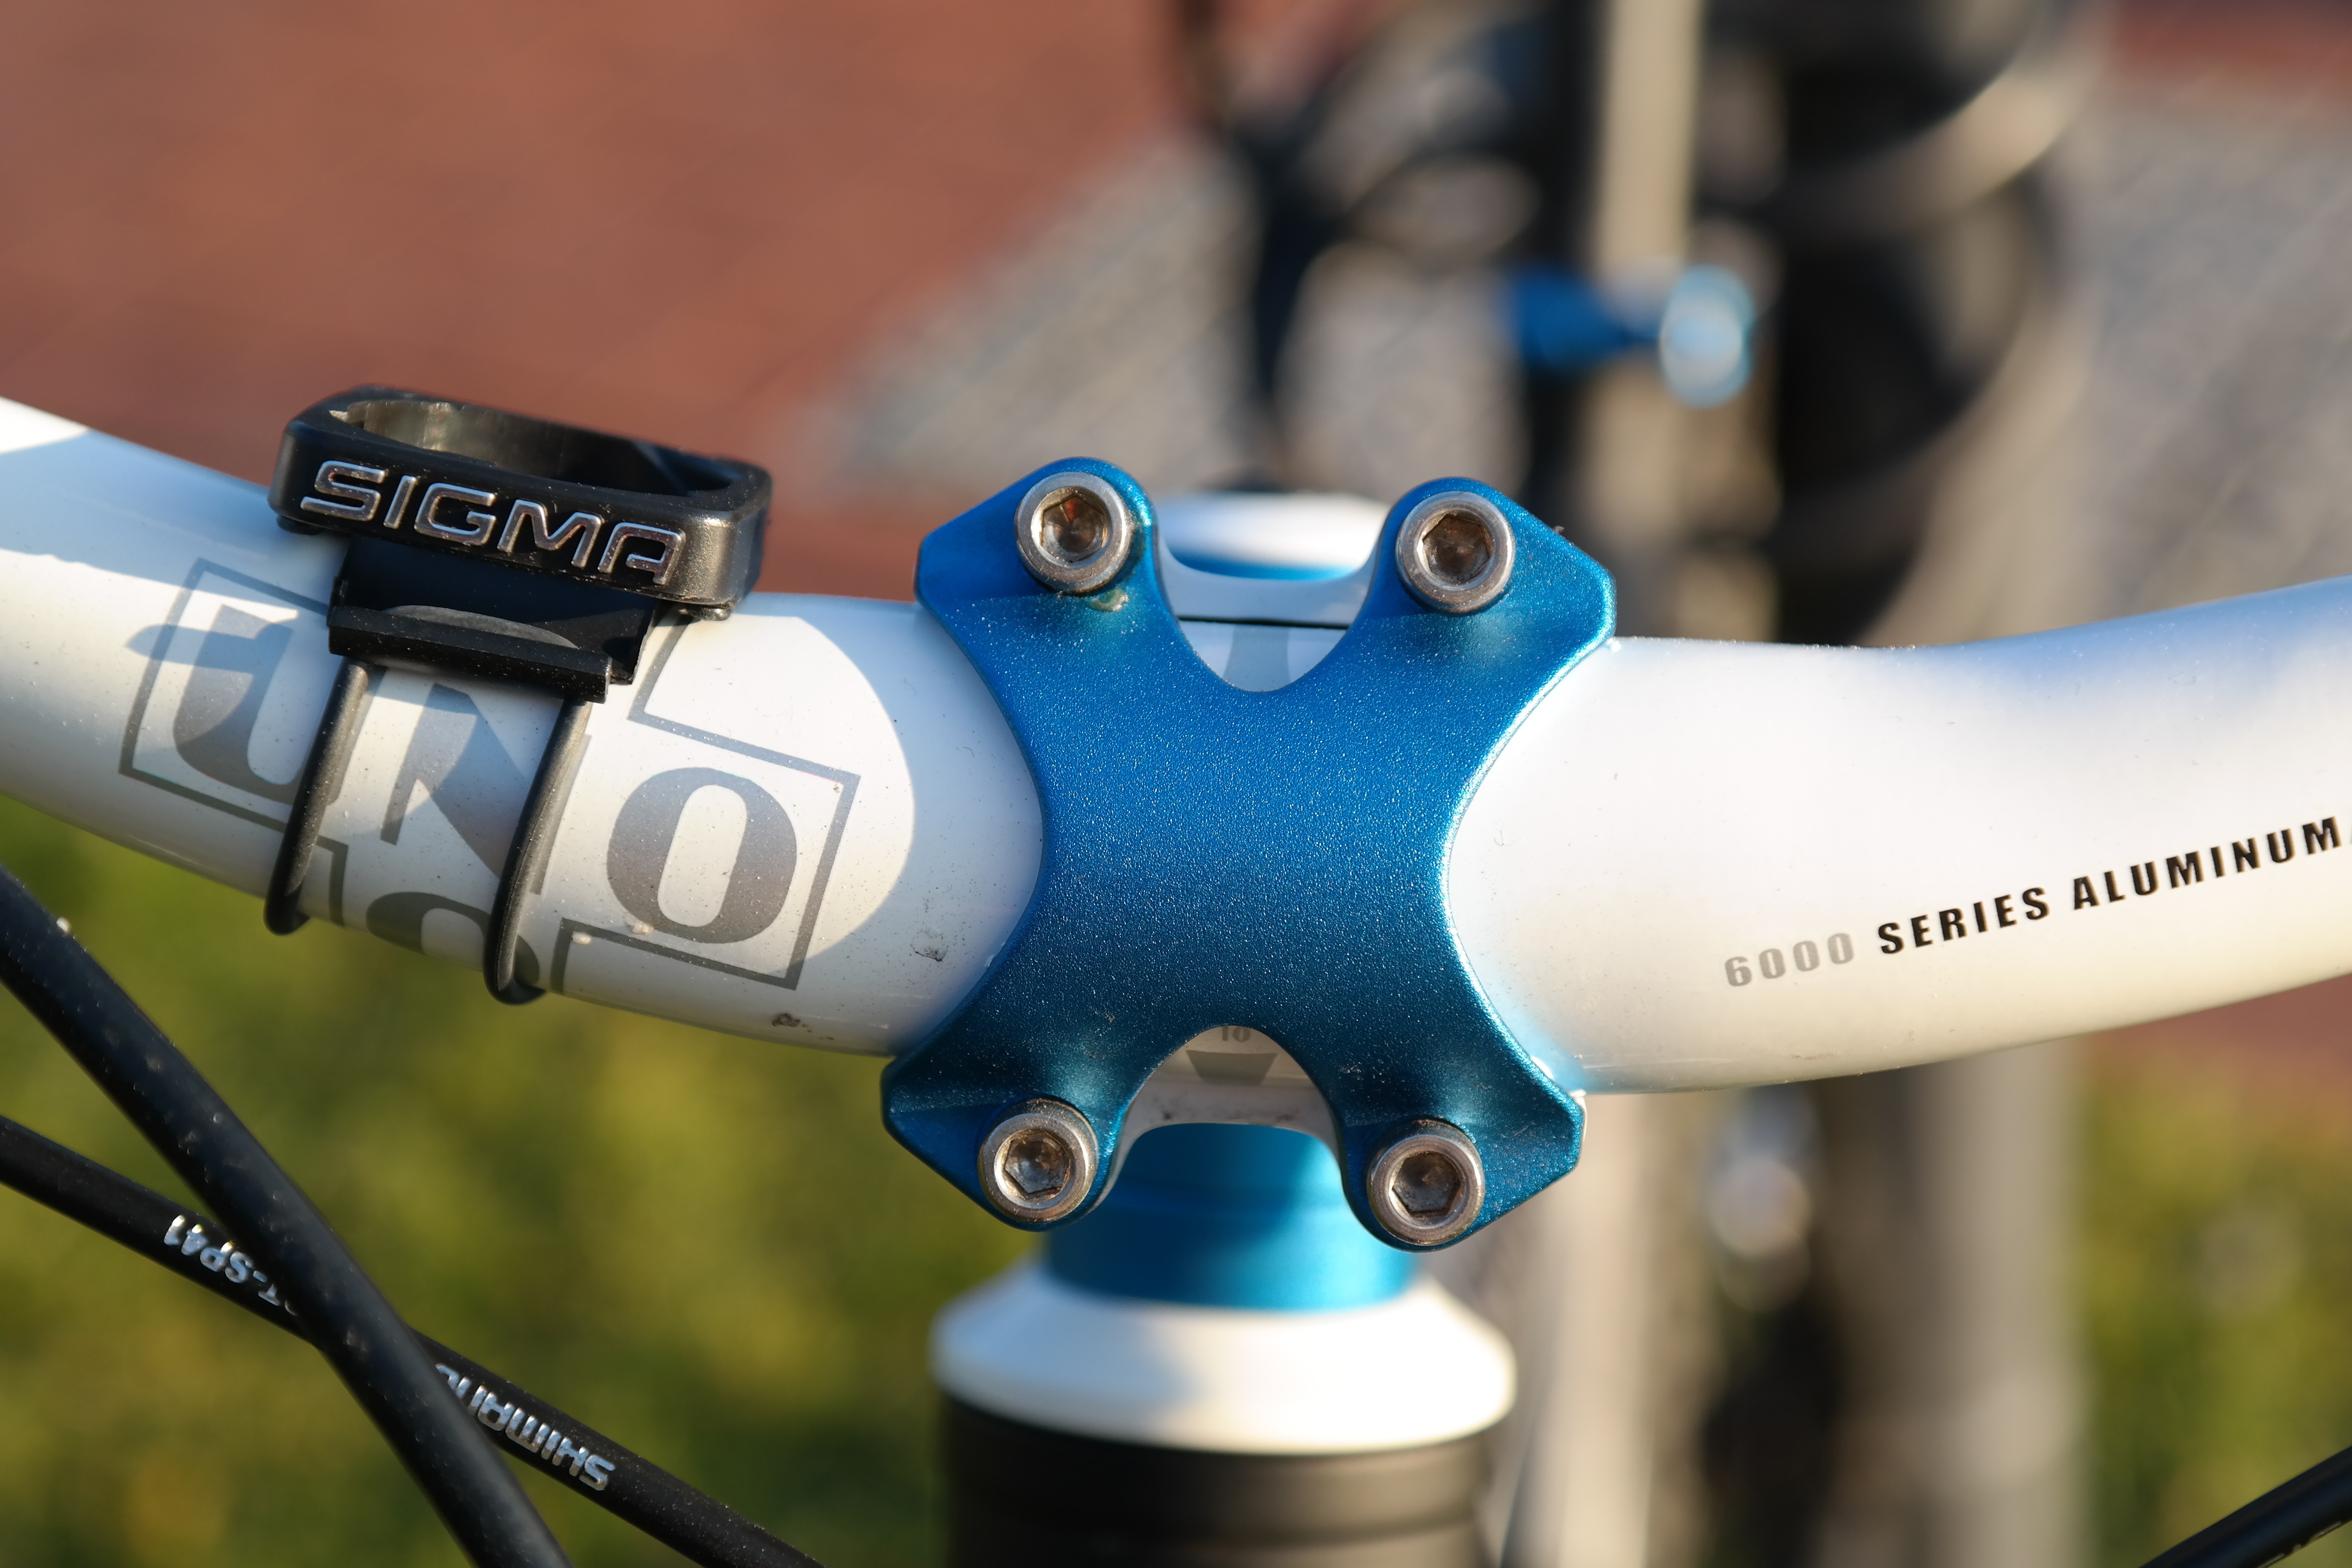
white, wheel, stem, bicycle, bike, vehicle, metal, machine, blue, mountain bike, mount, handlebars, metallic, speedo, handlebar stem, tachometer bracket